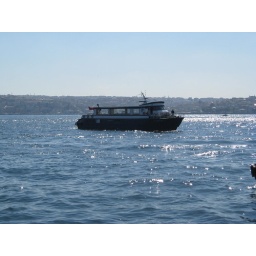
boat and shimmering water caused by the sun-turkey